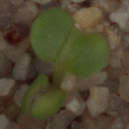
Label: charlock